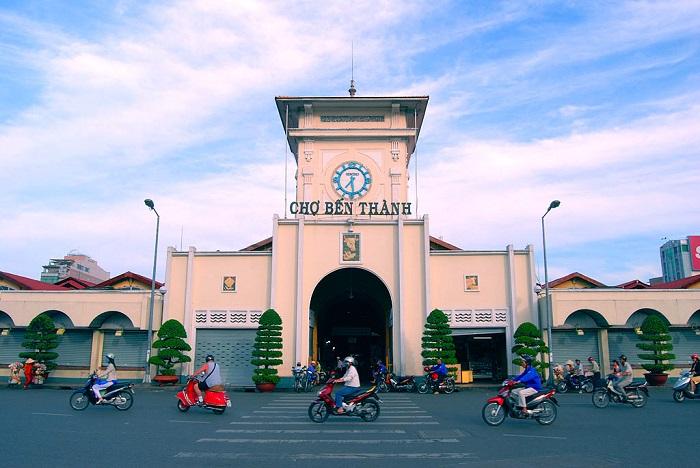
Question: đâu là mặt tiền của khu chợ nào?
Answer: chợ bến thành